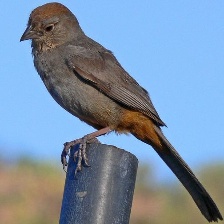
Species: ALBERTS TOWHEE
Scientific name: PIPILO ABERTI